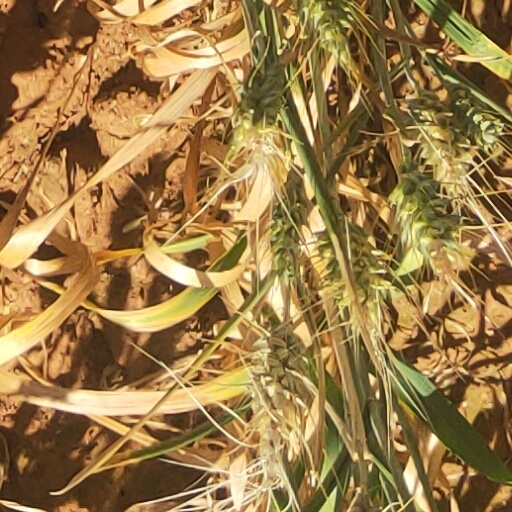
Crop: wheat